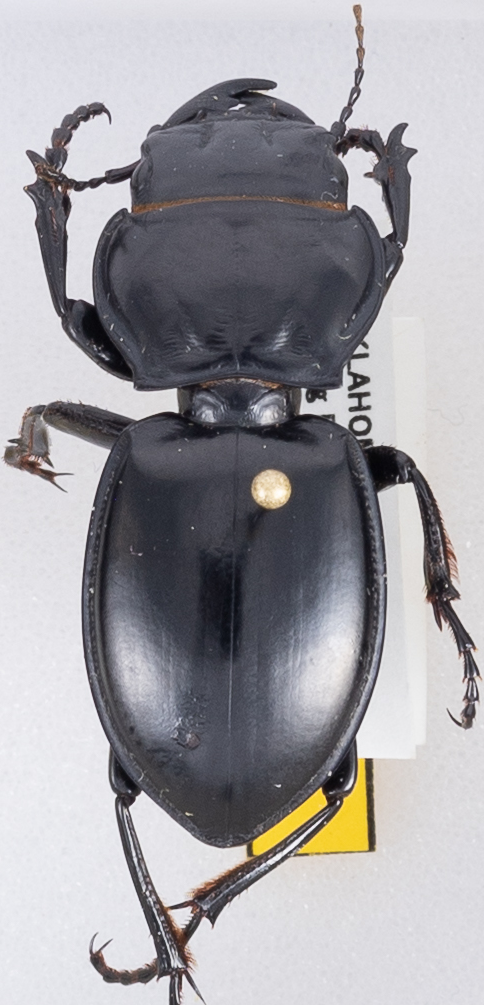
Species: Pasimachus californicus
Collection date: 2018-07-25
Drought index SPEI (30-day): -0.162
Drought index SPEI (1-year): -0.782
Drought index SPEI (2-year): -0.782